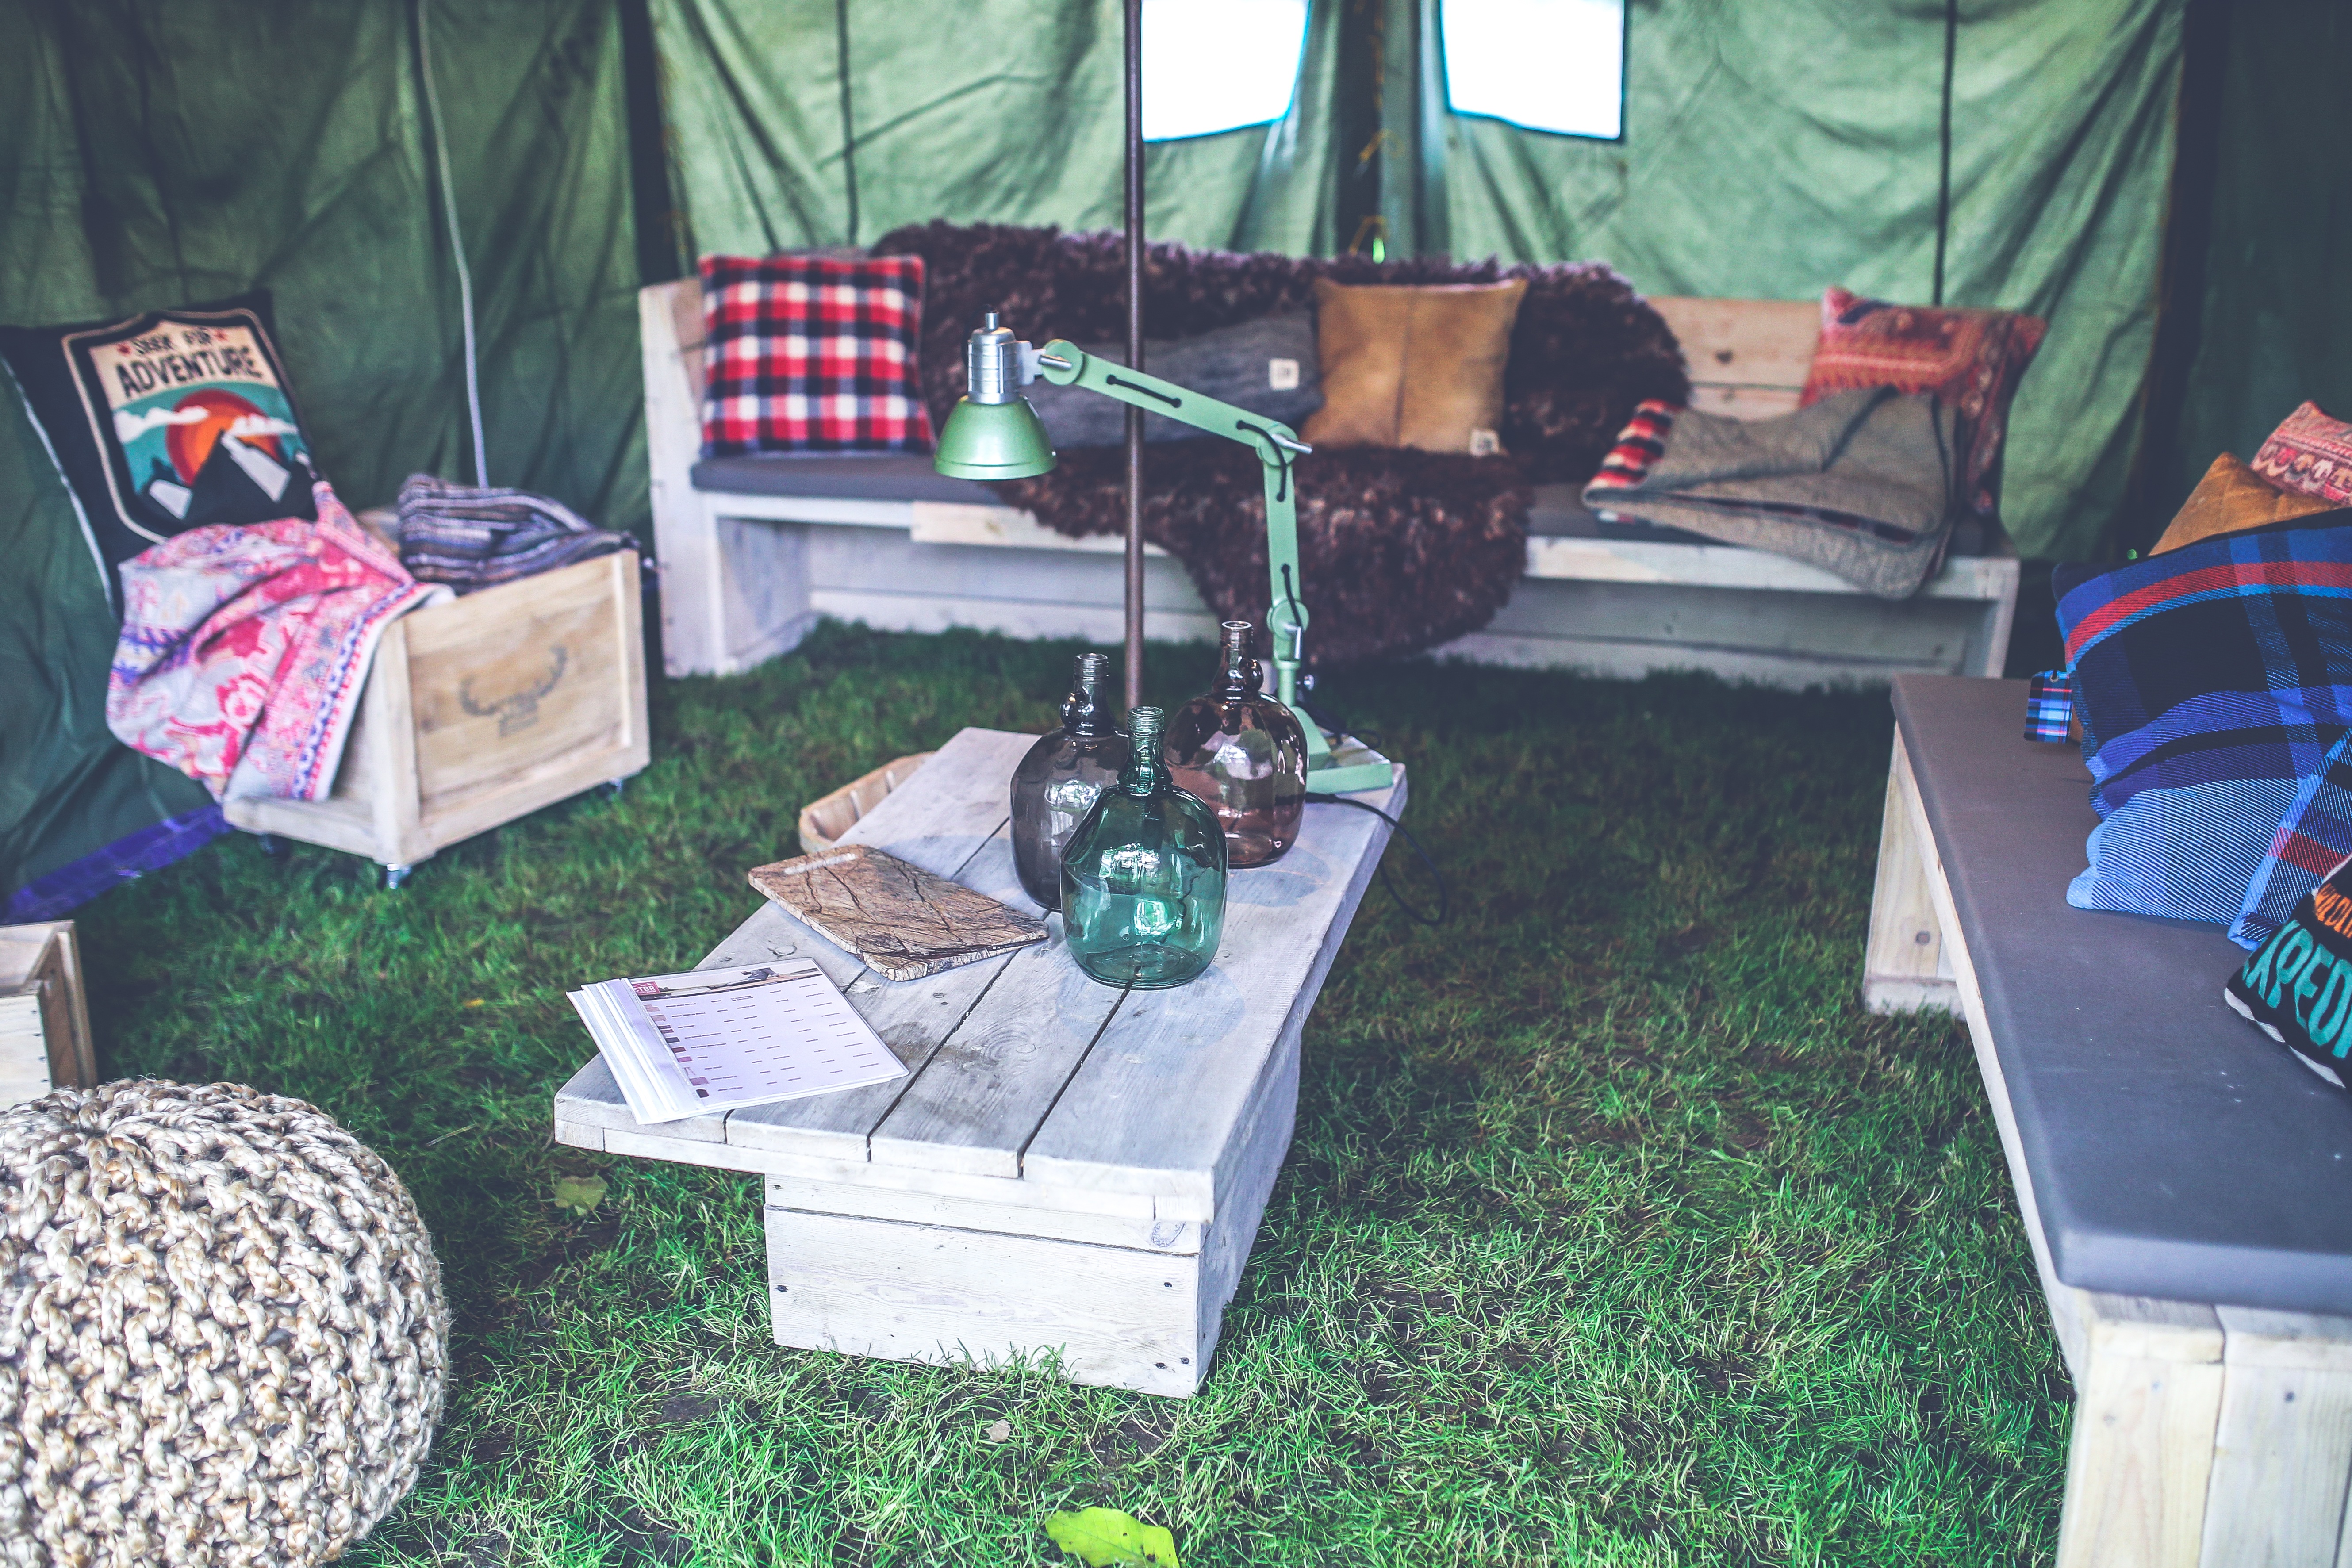
table, wood, vintage, retro, interior, old, vacation, military, decoration, holiday, backyard, lamp, furniture, camping, decor, tent, picnic, art, design, wooden, storebror